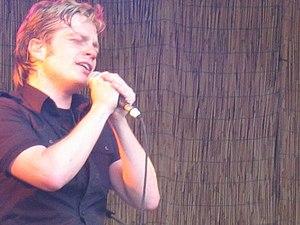
Udo Mechels, nom d'artiste Udo, est un chanteur belge. Il a gagné la première édition belge de X-Factor en 2005.